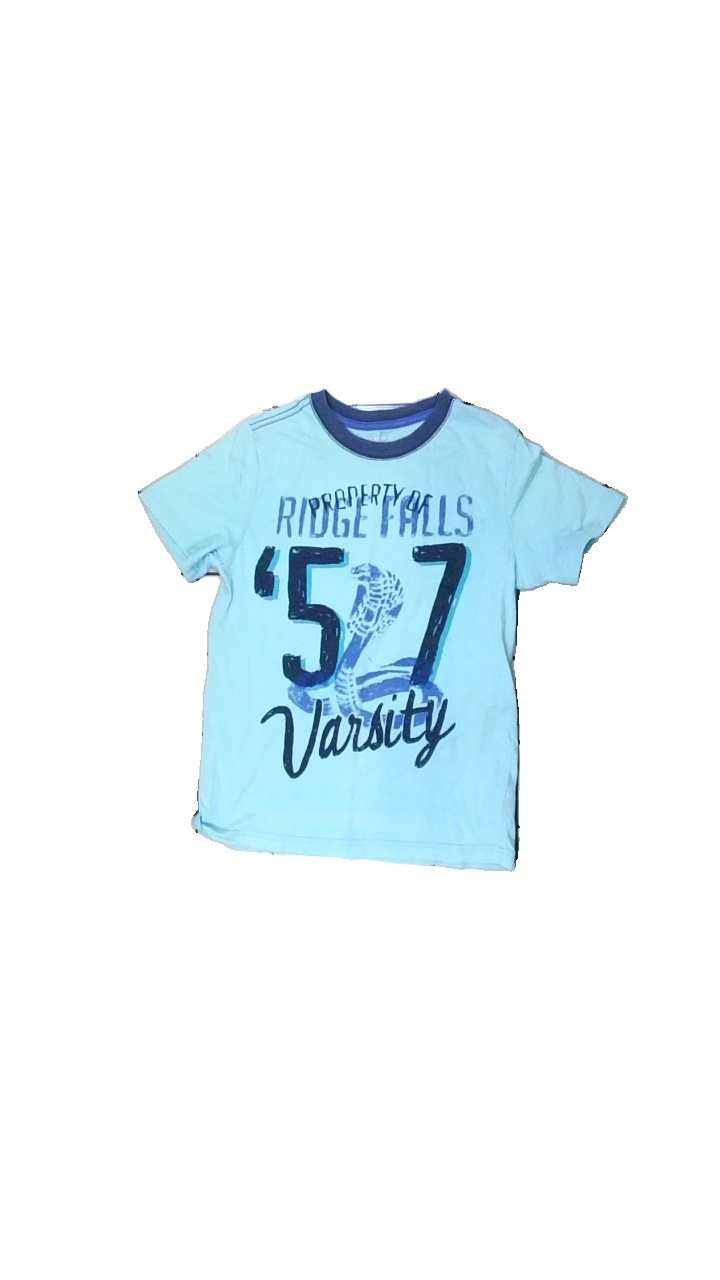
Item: T-shirt (Children)
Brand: Arizona Jean
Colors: Turquoise, Blue
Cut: Regular, C-collar
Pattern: Other
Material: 52% Cotton, 48% Polyester
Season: All
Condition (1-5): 2
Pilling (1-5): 1
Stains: Minor
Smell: Minor
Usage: Export
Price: <50